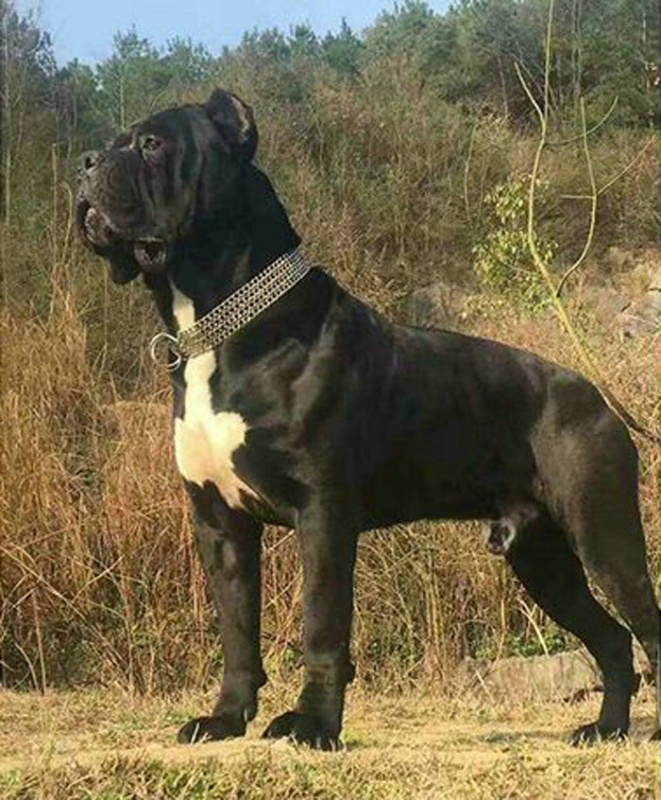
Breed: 253-n000105-Cane_Carso